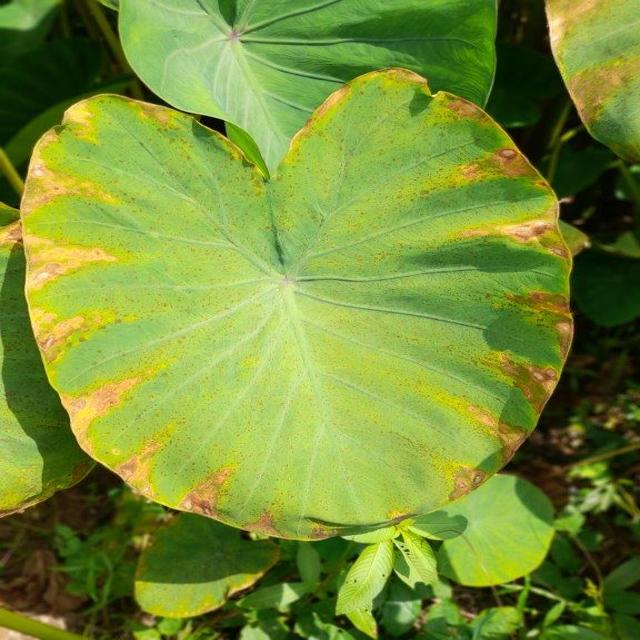
Label: Mid_Blight